B Bar H Ranch, California

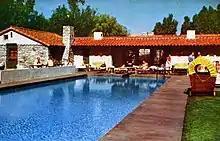
Original B Bar H Ranch guest area - heated pool and sun bathing facilities

During World War II, the B-bar-H Ranch was one of the Southern California Desert Cities area's most exclusive winter resorts. It was a place where prominent politicians, businessmen and bankers would socialize with Hollywood stars, writers and musicians. The Ranch was named after Hollywood mogul Lucienne Hubbard and his son-in-law Charles Bender. The two men purchased the land in 1927 from the Southern Pacific Land Company. Lucienne Hubbard was a writer and helped promote the B Bar H Ranch and surrounding areas' natural mineral hot springs. The Ranch soon became an exclusive by invitation only resort, and in 1937, the B Bar H Ranch opened its resort to the public.